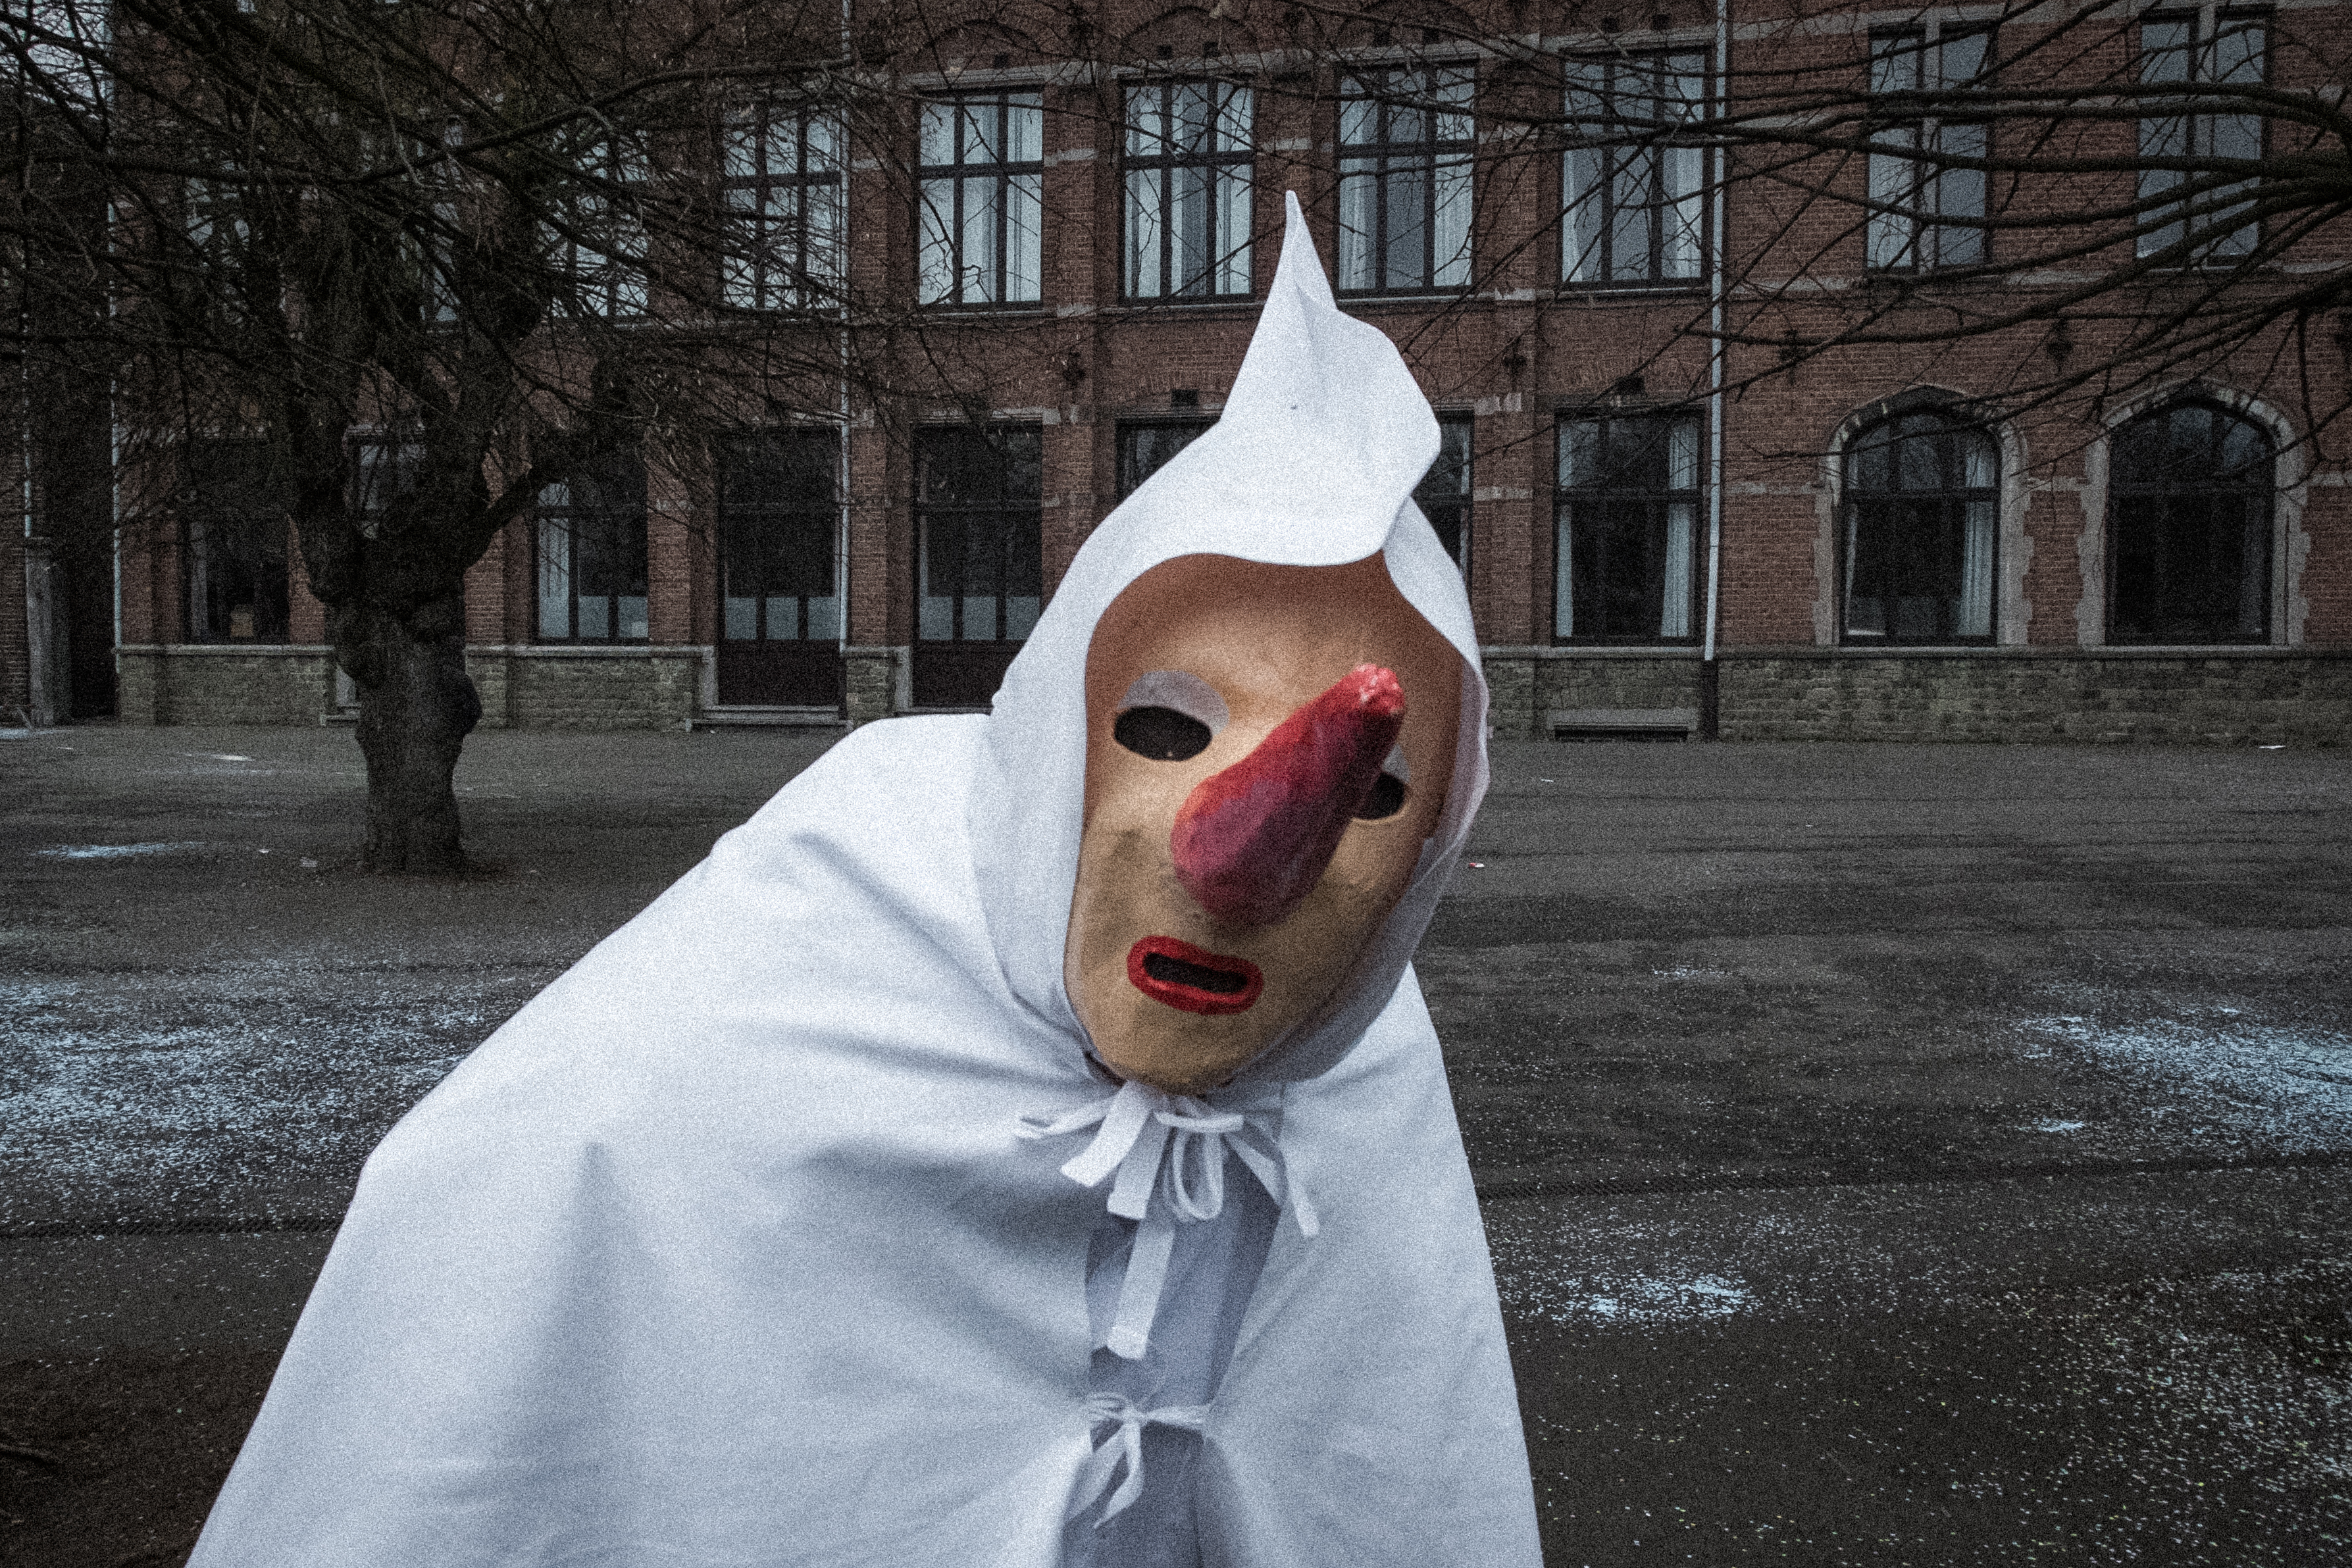
snow, winter, statue, sculpture, temple, blanc, costume, willyverhulst, carnaval, stavelot, moussis, creepie